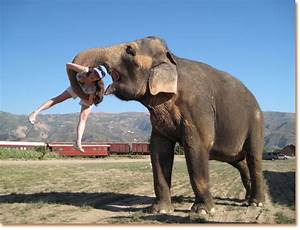
Label: elephant